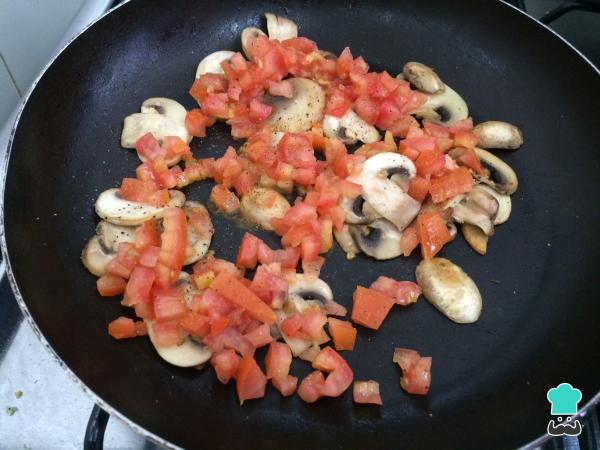
Aparte en otra sartén con mantequilla, agregar lo champiñones laminados y cuando estén dorados, agregar el tomate cortado en cubos sin semilla. Cocinar a fuego bajo hasta que suelte sus jugos, finalmente salpimentar.